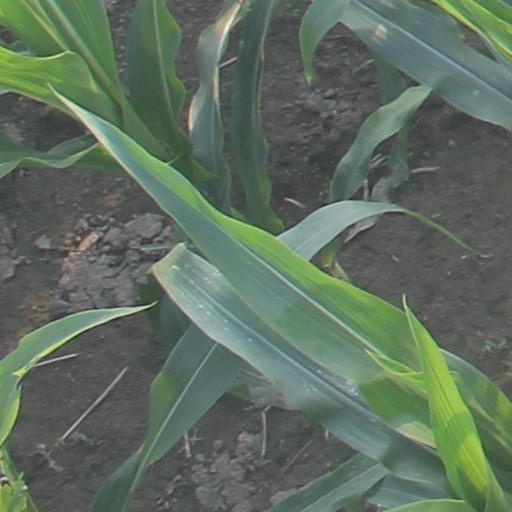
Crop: maize; corn